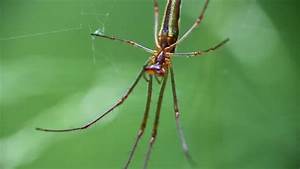
Label: ragno